Star Gazers

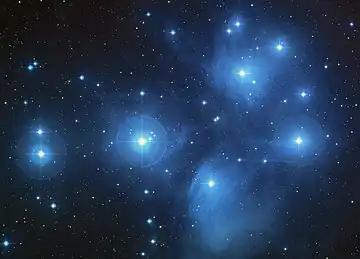
The Pleiades

In 1964, Jack Horkheimer started working at the Miami Space Transit Planetarium for the Miami Museum of Science after meeting the museum's president, Arthur Smith. By the early 1970s, he was appearing on news programs talking about astronomy. He was approached by Miami's PBS affiliate, WPBT, to do a series of half-hour programs about astronomy, titled "Horkheimer's Heavens". Horkheimer agreed on the condition that WPBT help him create a series of 5-minute shows on stargazing. This was the beginning of "Jack Horkheimer: Star Hustler".